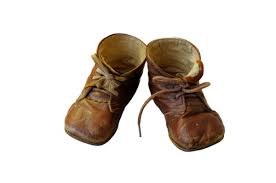
Waste category: shoes